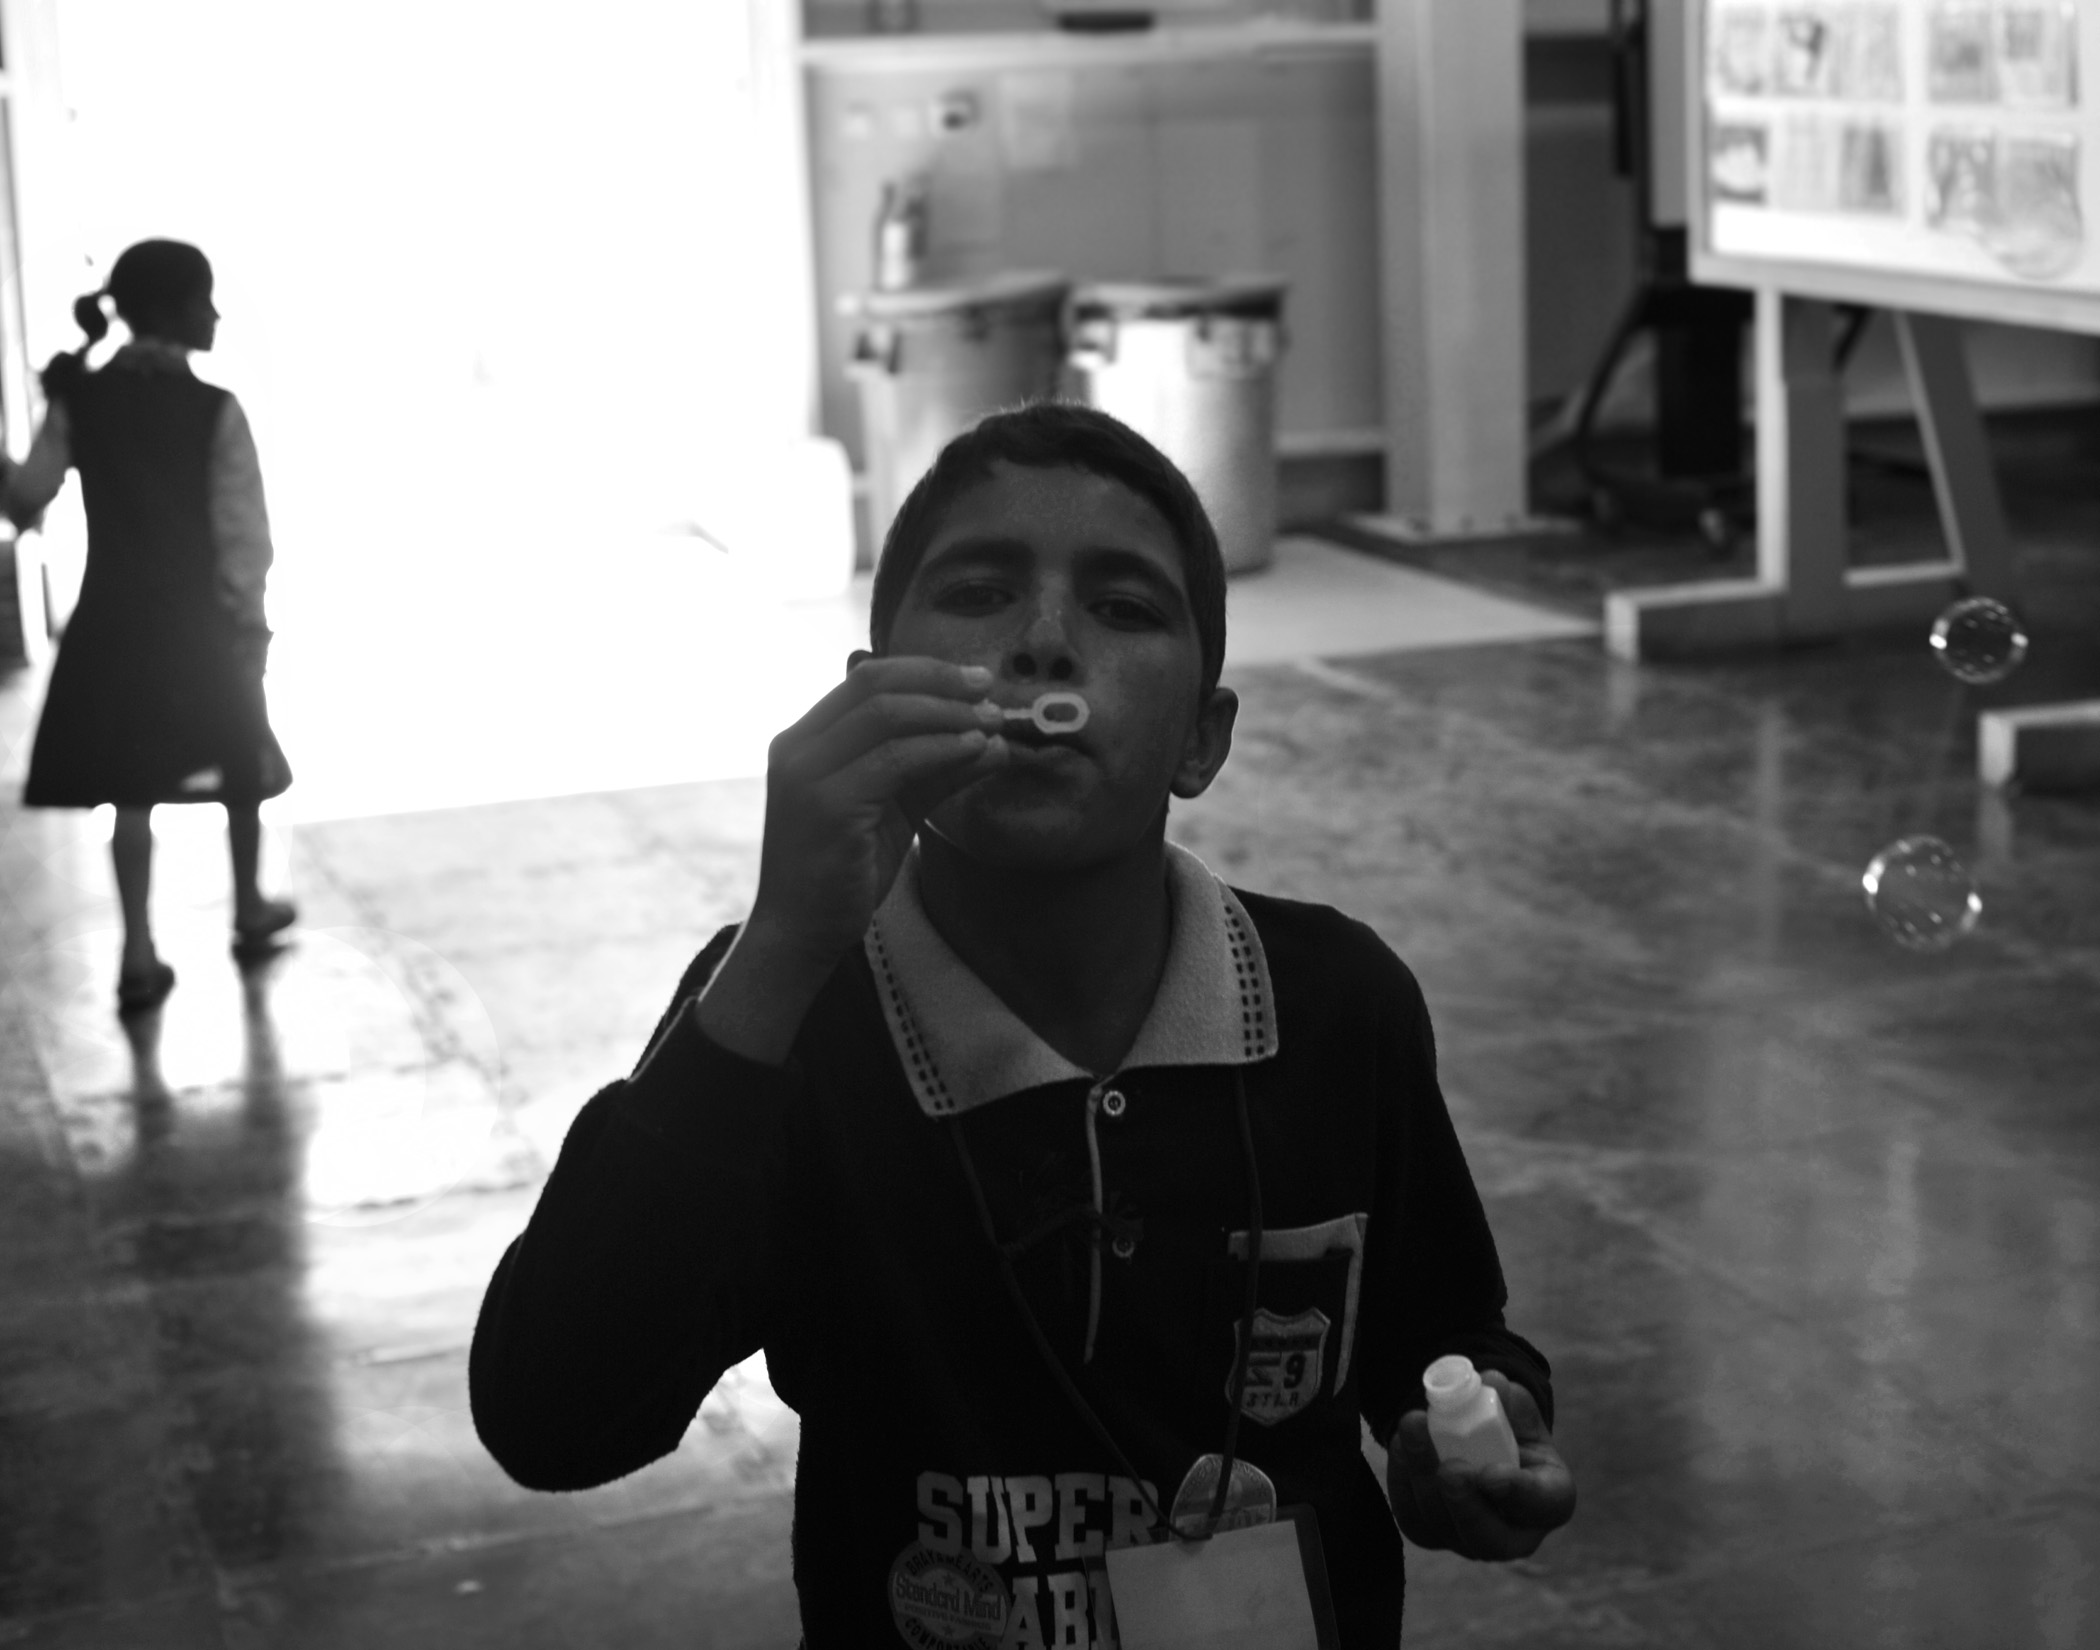
black and white, photography, black, monochrome, iraq, jointbasebalad, kidsday, monochrome photography, human positions